Atherton Collieries A.F.C.

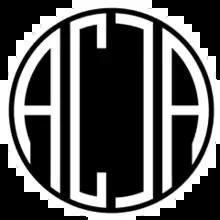
Centenary badge, used as the club crest for 2016–17.

Atherton Collieries Association Football Club is a football club based in Atherton, Greater Manchester, England. The club are currently members of the and play at Alder House. They are full members of the Lancashire County Football Association.